MV Bigga

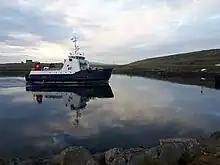
"Bigga" approaching Belmont, Unst.

"Bigga" is the last of four similar ferries built for the council in 1980s and 1990s. "Bigga" is the part-sister ship of , being built at the same yard to slightly different specification. However, she is closer in design to , with "Geira" being closer to .